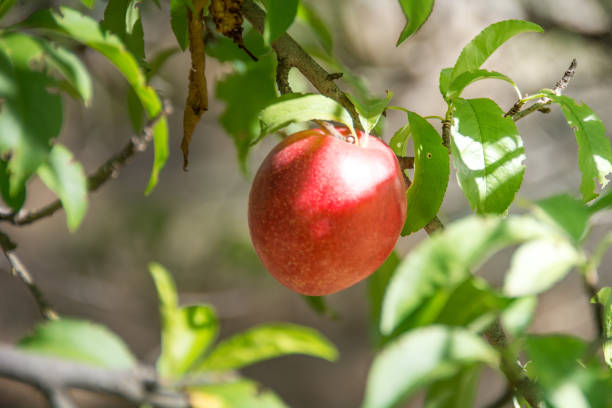
Label: peach